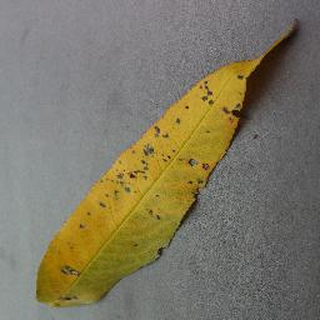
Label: peach_bacterial_spot